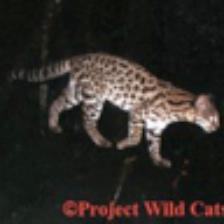
Label: NonHuman